Wind wave

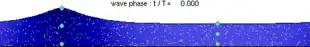
Stokes drift in shallow water waves (Animation)

Wind waves are mechanical waves that propagate along the interface between water and air; the restoring force is provided by gravity, and so they are often referred to as surface gravity waves. As the wind blows, pressure and friction perturb the equilibrium of the water surface and transfer energy from the air to the water, forming waves. The initial formation of waves by the wind is described in the theory of Phillips from 1957, and the subsequent growth of the small waves has been modeled by Miles, also in 1957.